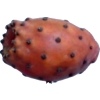
Label: cactus_fruit_red